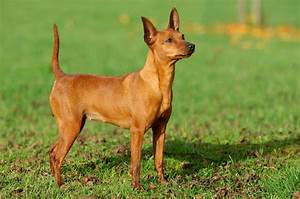
Label: cane